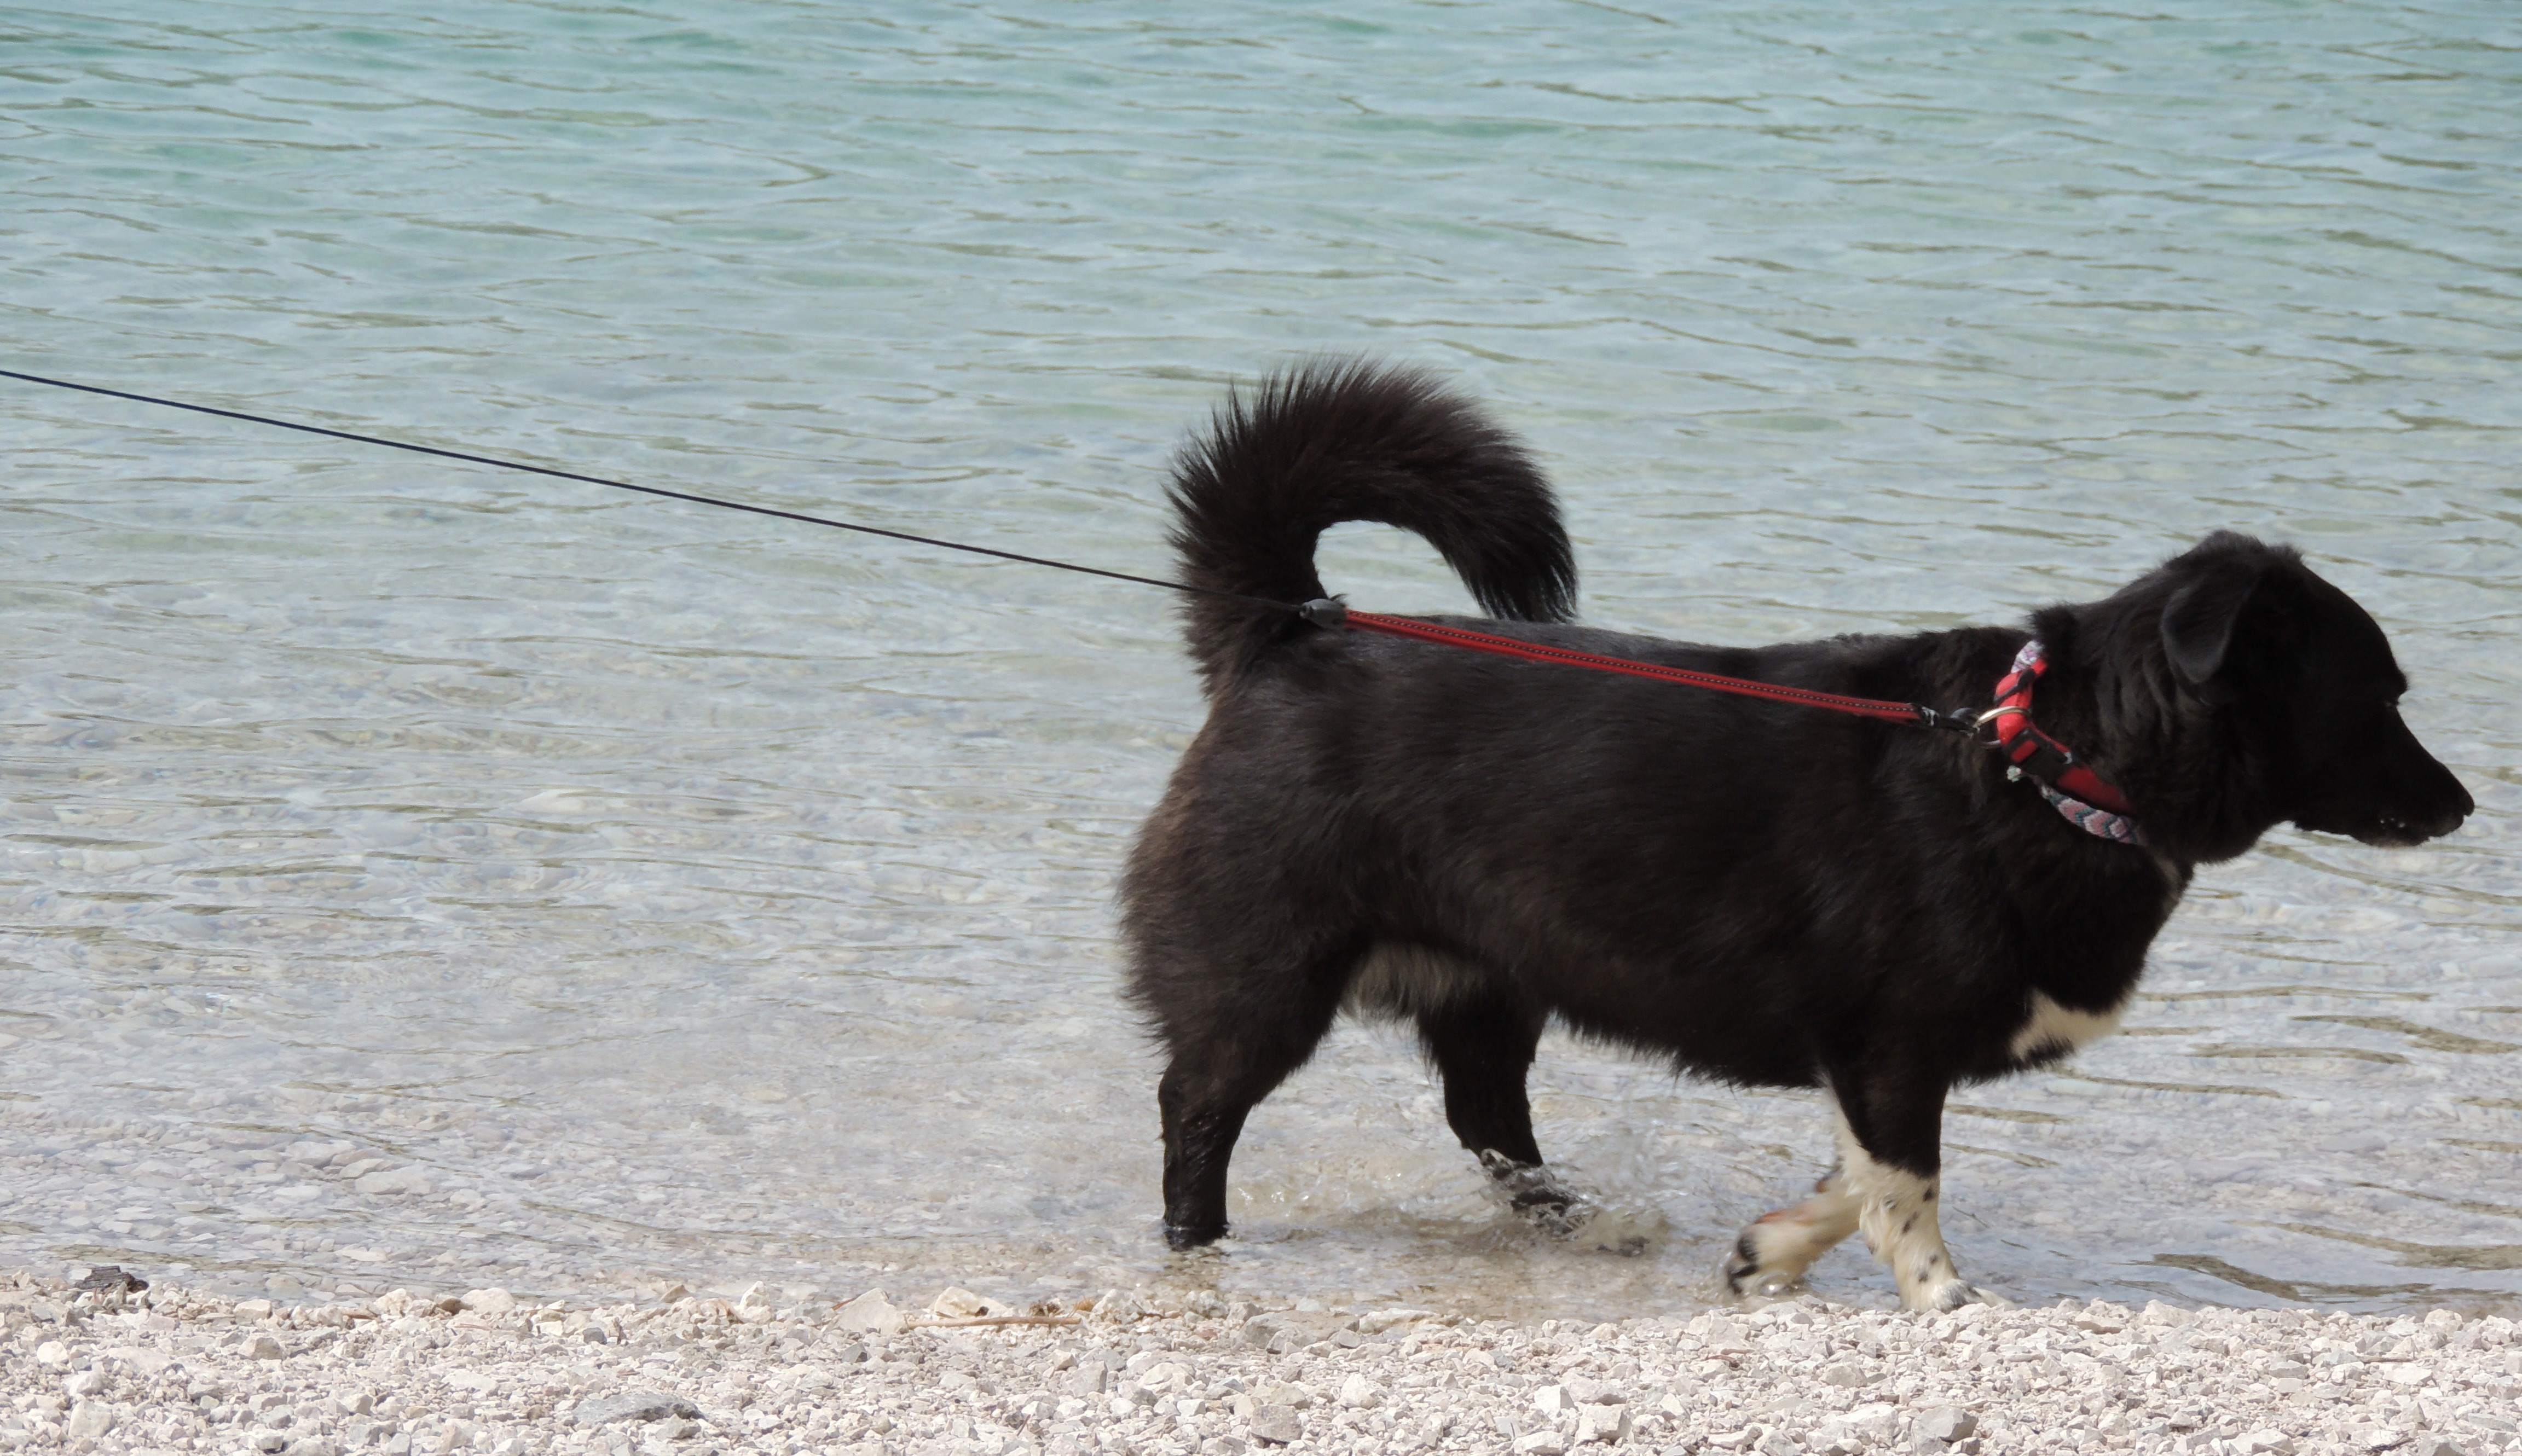
beach, lake, dog, animal, mammal, black, mountains, leash, vertebrate, labrador retriever, newfoundland, dog like mammal, cattle like mammal, dog breed group